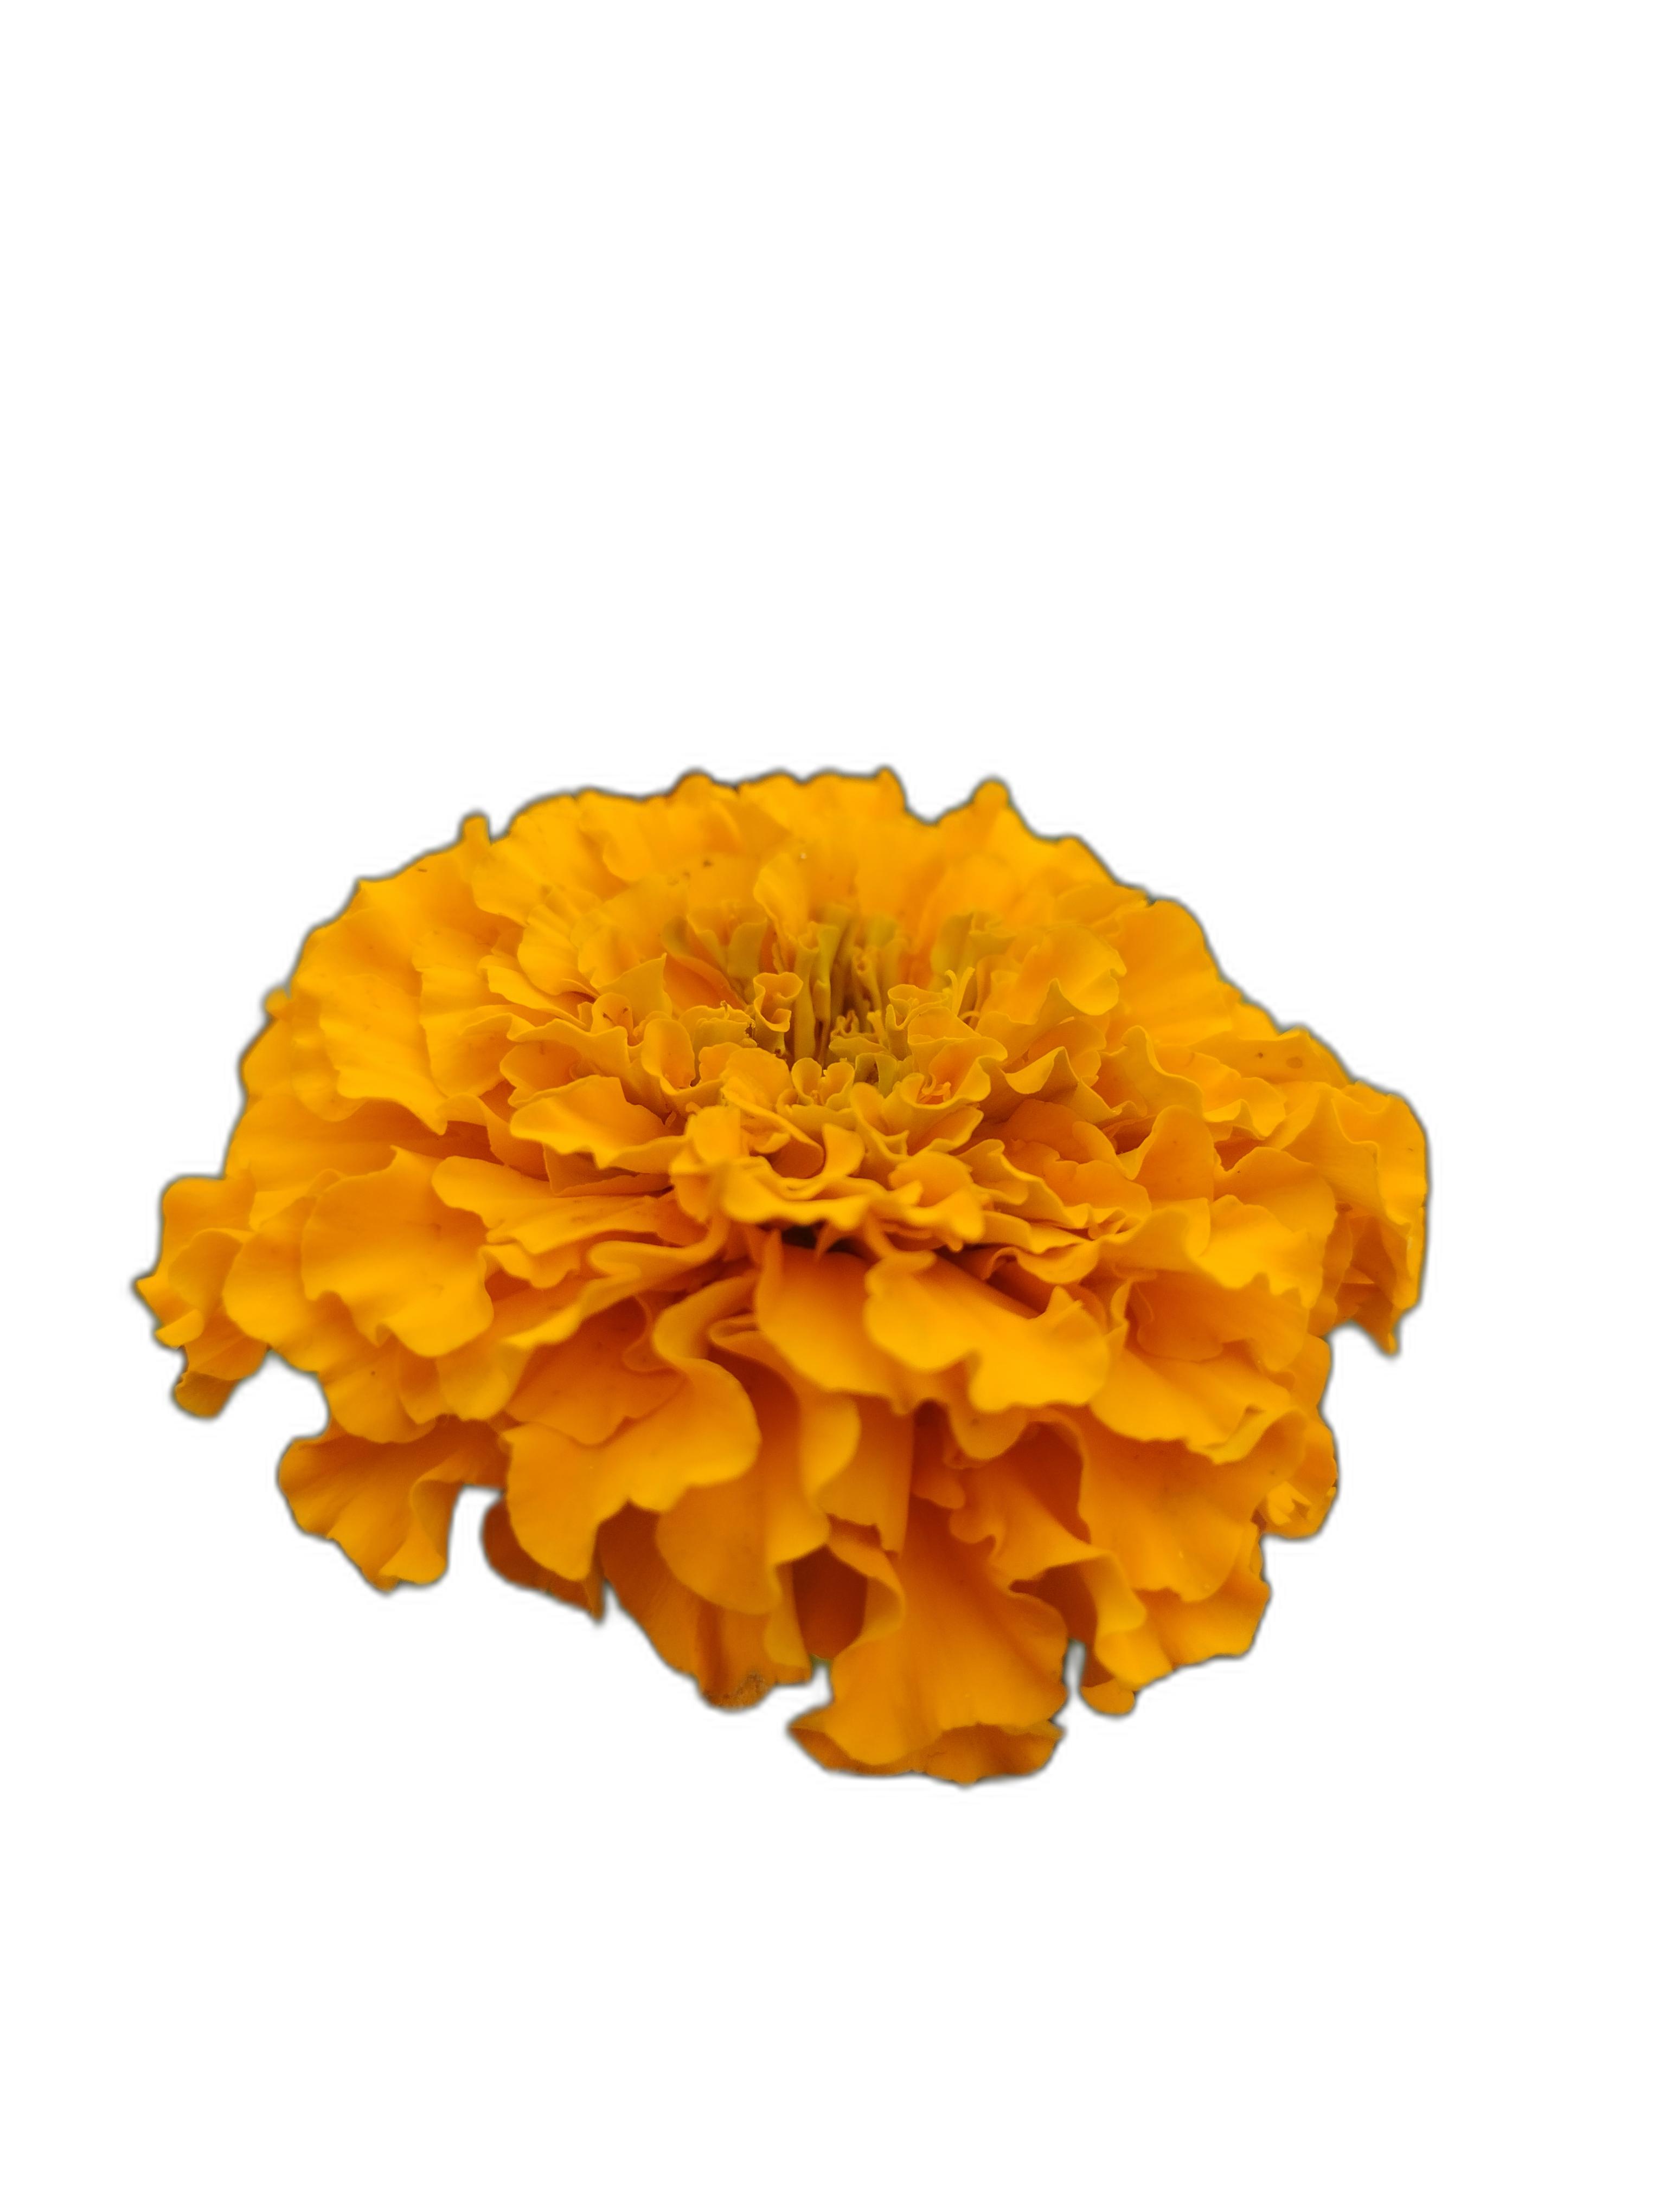
Label: Marigold